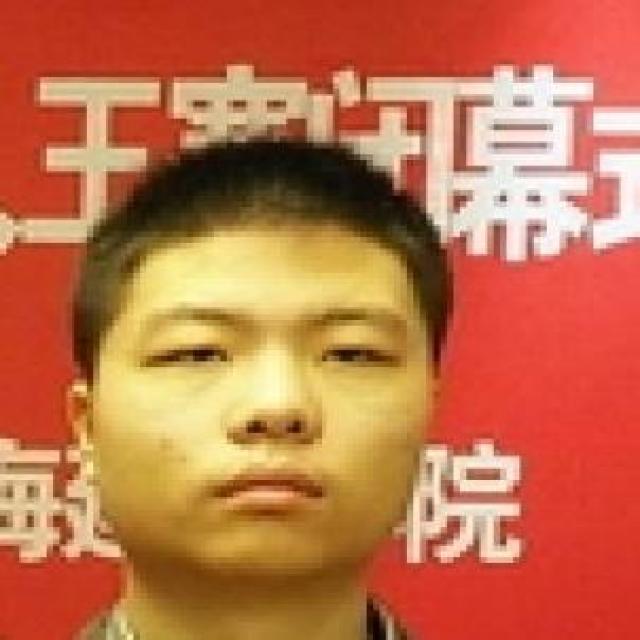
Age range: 21-44